Deepwater stingray

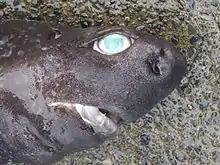
The kitefin shark is known to attack the deepwater stingray.

The diet of the deepwater stingray consists of cephalopods, crustaceans (including penaeid prawns, crabs, and lobsters), and bony fishes (including eels). Its long, flexible snout is well-suited for rooting through sediment, while the presence of mesopelagic species in its diet suggest that it may also hunt well above the sea floor. One recorded individual was found severely gouged by kitefin sharks ("Dalatias licha"), which are capable of excising plugs of flesh, cookiecutter-like, from larger animals. The deepwater stingray is presumed to be similar to other stingrays in being aplacental viviparous, and having the developing embryos nourished by maternally produced histotroph ("uterine milk"). Given its large size and deepwater habits, it is probably not highly prolific, with a small litter size and a long gestation period. The young are apparently born at close to long, as evidenced by the capture of a free-living specimen of that size that still bore a yolk sac scar. Males and females mature sexually at and long, respectively. The maximum size, and likely also the maturation size, varies between geographic regions.